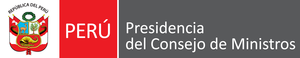
Perus premierministre
Ministerpræsidentens logo
Peru har gennem tiden haft følgende premierministre.